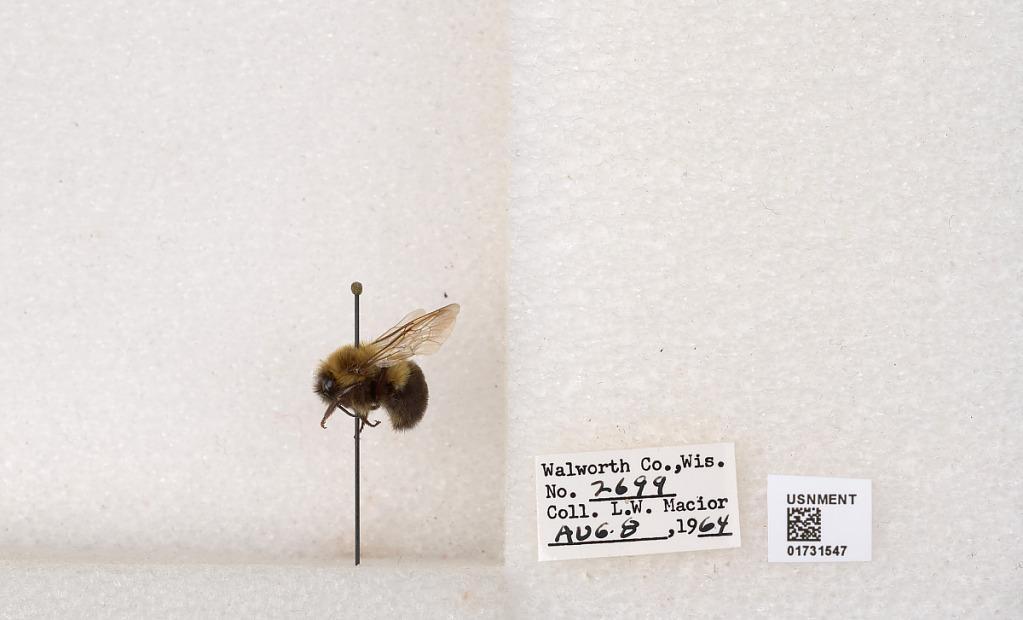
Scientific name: Bombus impatiens Cresson
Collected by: L. Macior
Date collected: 1964-8-8
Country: United States
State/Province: Wisconsin
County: Walworth
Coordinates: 42.6685, -88.5419